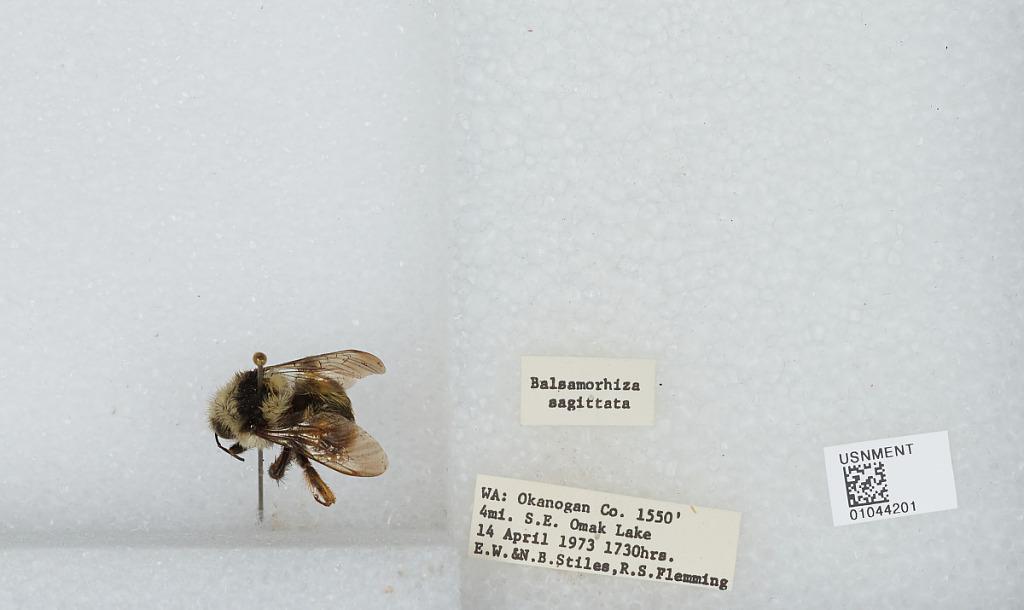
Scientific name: Bombus sp.
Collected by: E. Stiles, N. Stiles & R. Flemming
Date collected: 1973-4-14
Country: United States
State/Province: Washington
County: Okanogan
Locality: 4 miles southeast of Omak Lake
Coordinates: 48.2181, -119.264